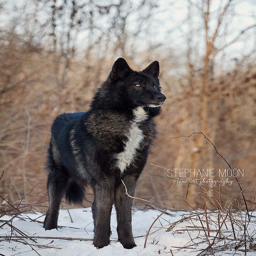
black dogs that look like wolves - photo #